Zack Bowman

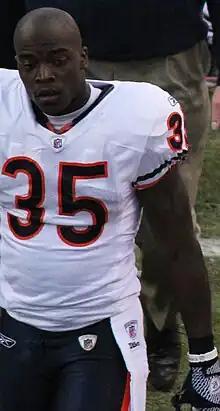
Bowman with the Chicago Bears in 2011

Zackary Bowman (born November 18, 1984) is an American former professional football cornerback. He was selected by the Chicago Bears in the fifth round of the 2008 NFL draft. He played college football at Nebraska and New Mexico Military Institute. He also played for the New York Giants and Miami Dolphins.